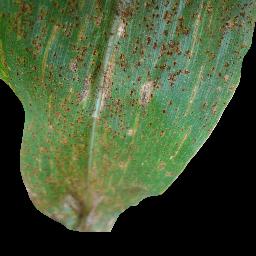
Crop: corn
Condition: (maize)_common_rust